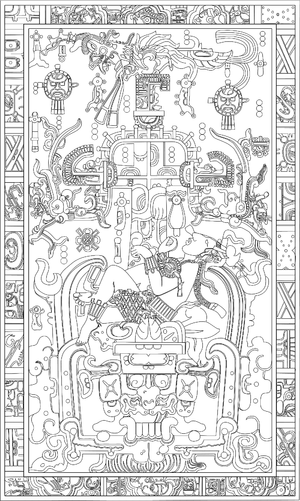
K'inich Janaab' Pakal Iᵉʳ, aussi connu sous le nom de Pacal II et de Pacal le Grand, est le plus célèbre Ahau de la cité-État maya de Palenque. Il monte sur le trône à l'âge de 12 ans le 29 juillet 615, et vit jusqu'à l'âge de 80 ans. Sa mère dirige la cité en attendant que son fils devienne adulte. Son nom signifie « Grand Soleil » - « Bouclier » - « rayonnant » en maya.